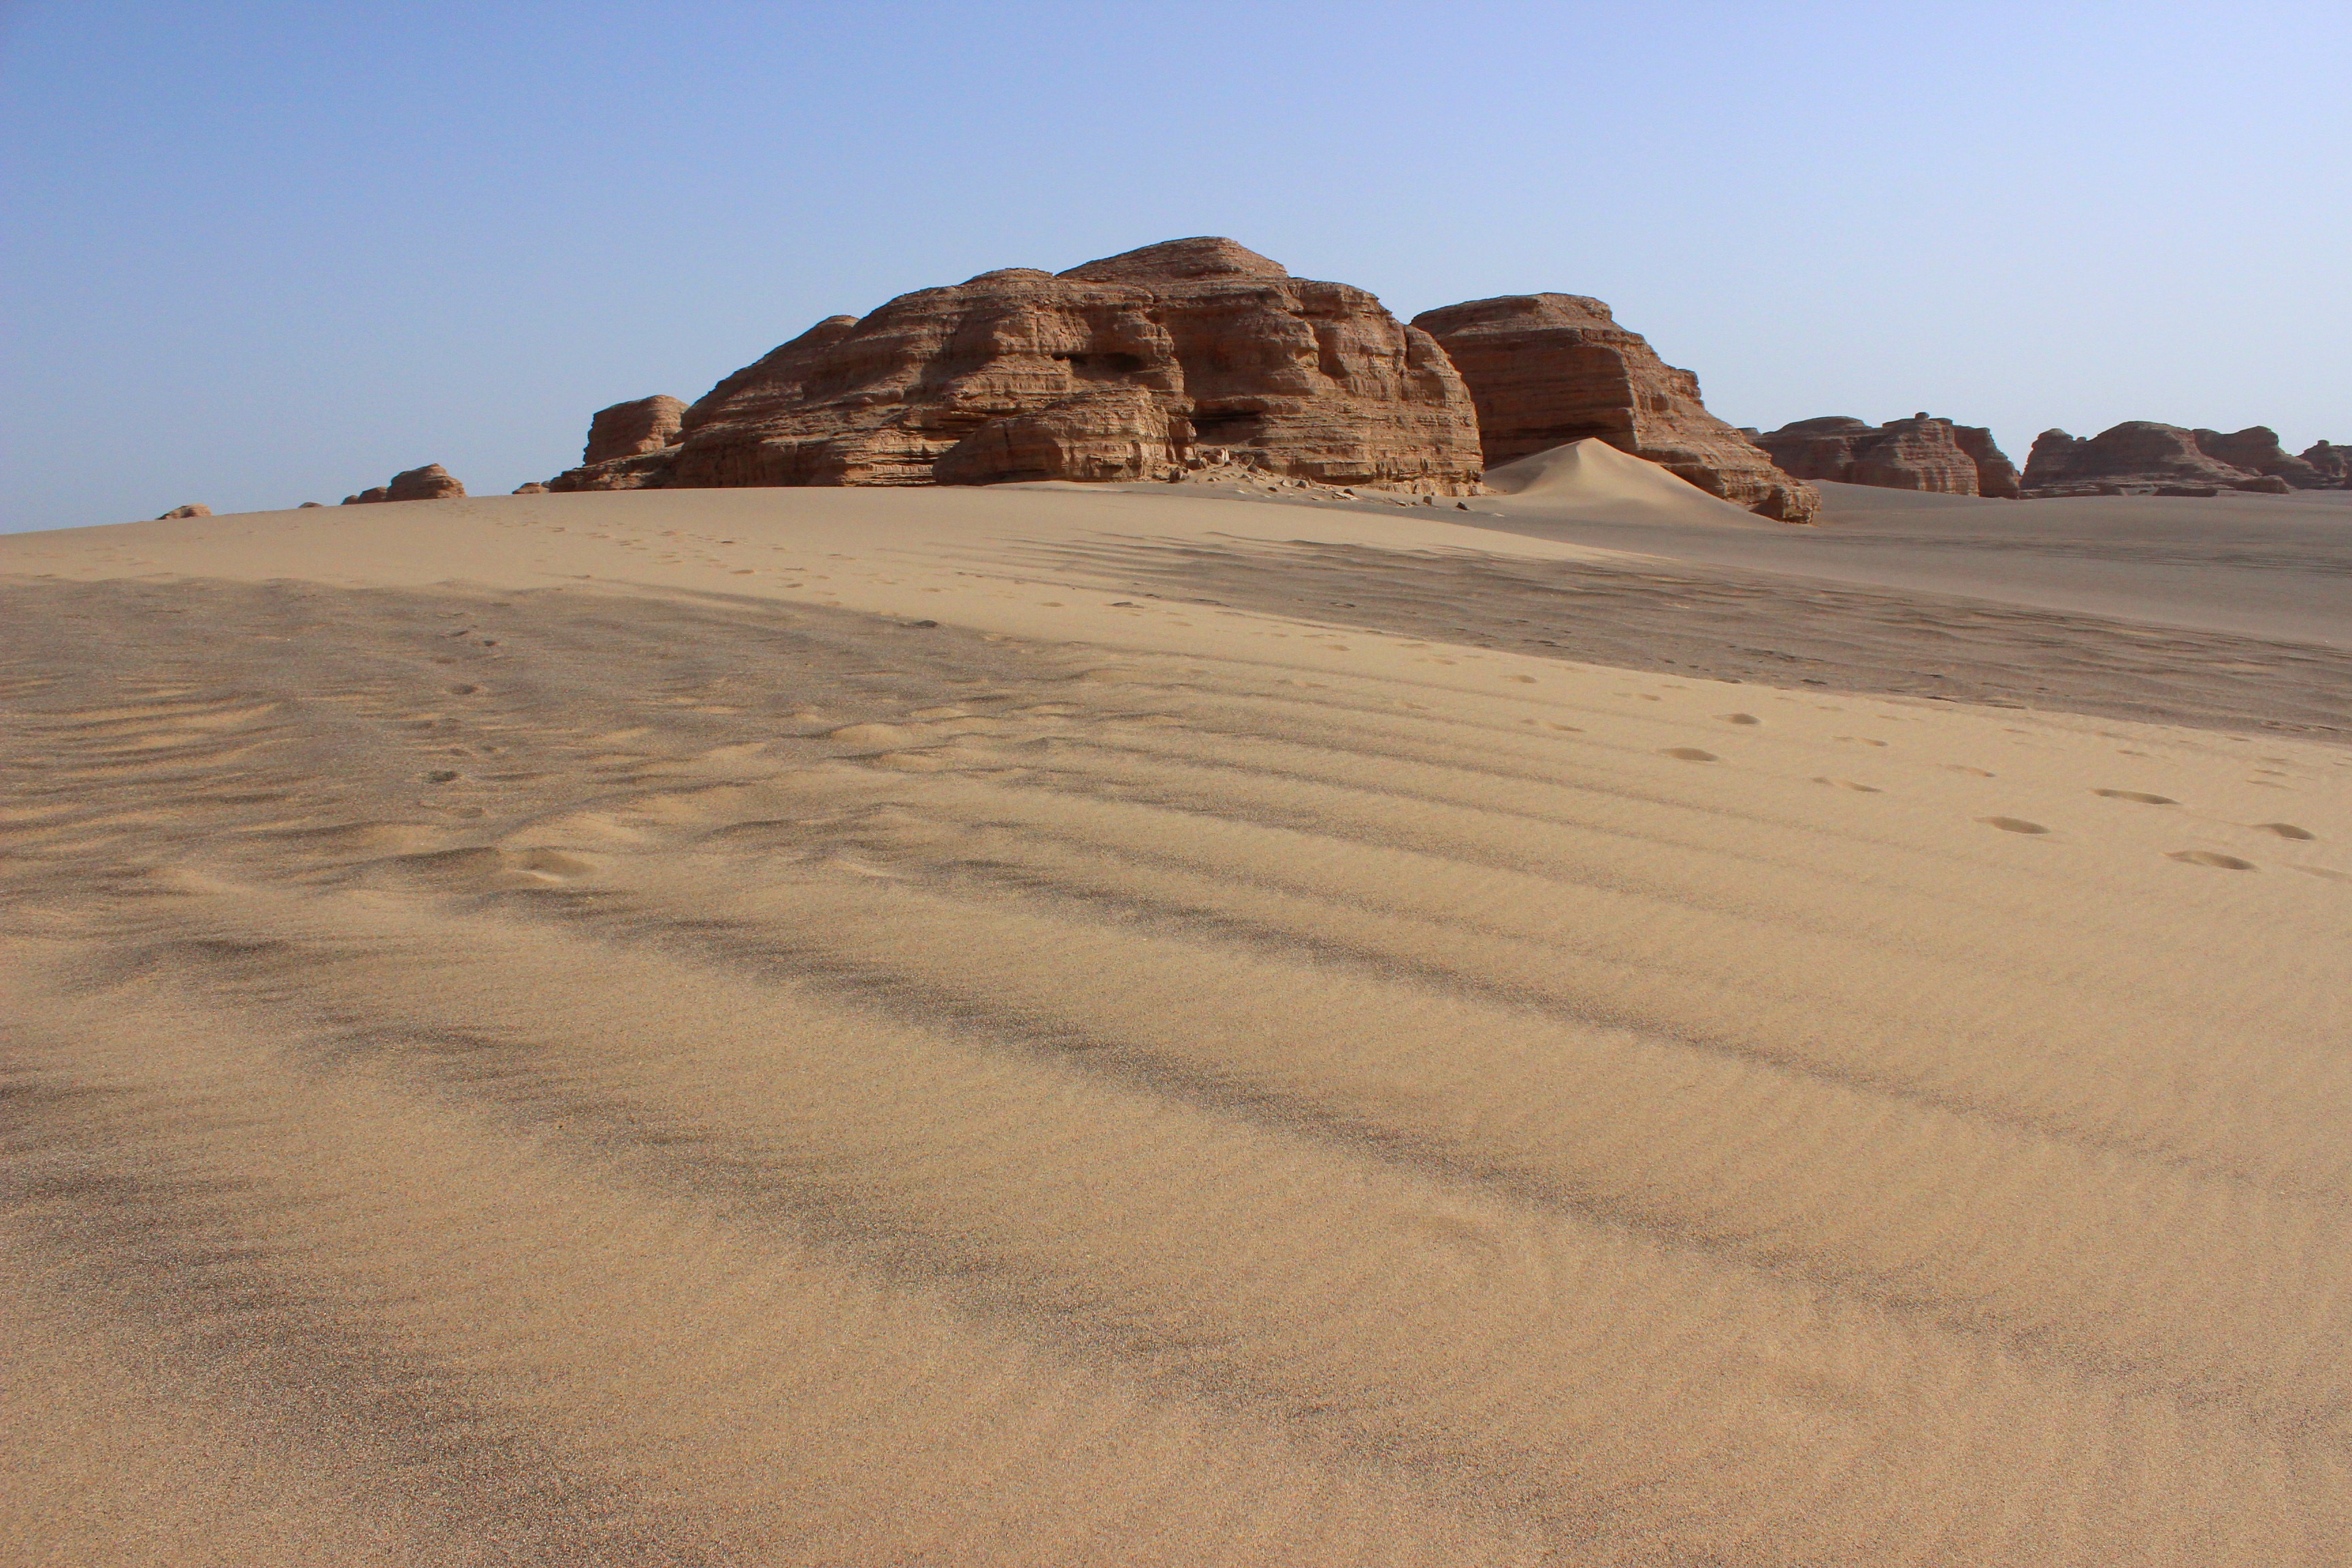
landscape, sand, desert, dune, plain, northwest, badlands, plateau, habitat, ecosystem, sahara, wadi, the scenery, landform, erg, dunhuang, gobi, natural environment, geographical feature, aeolian landform